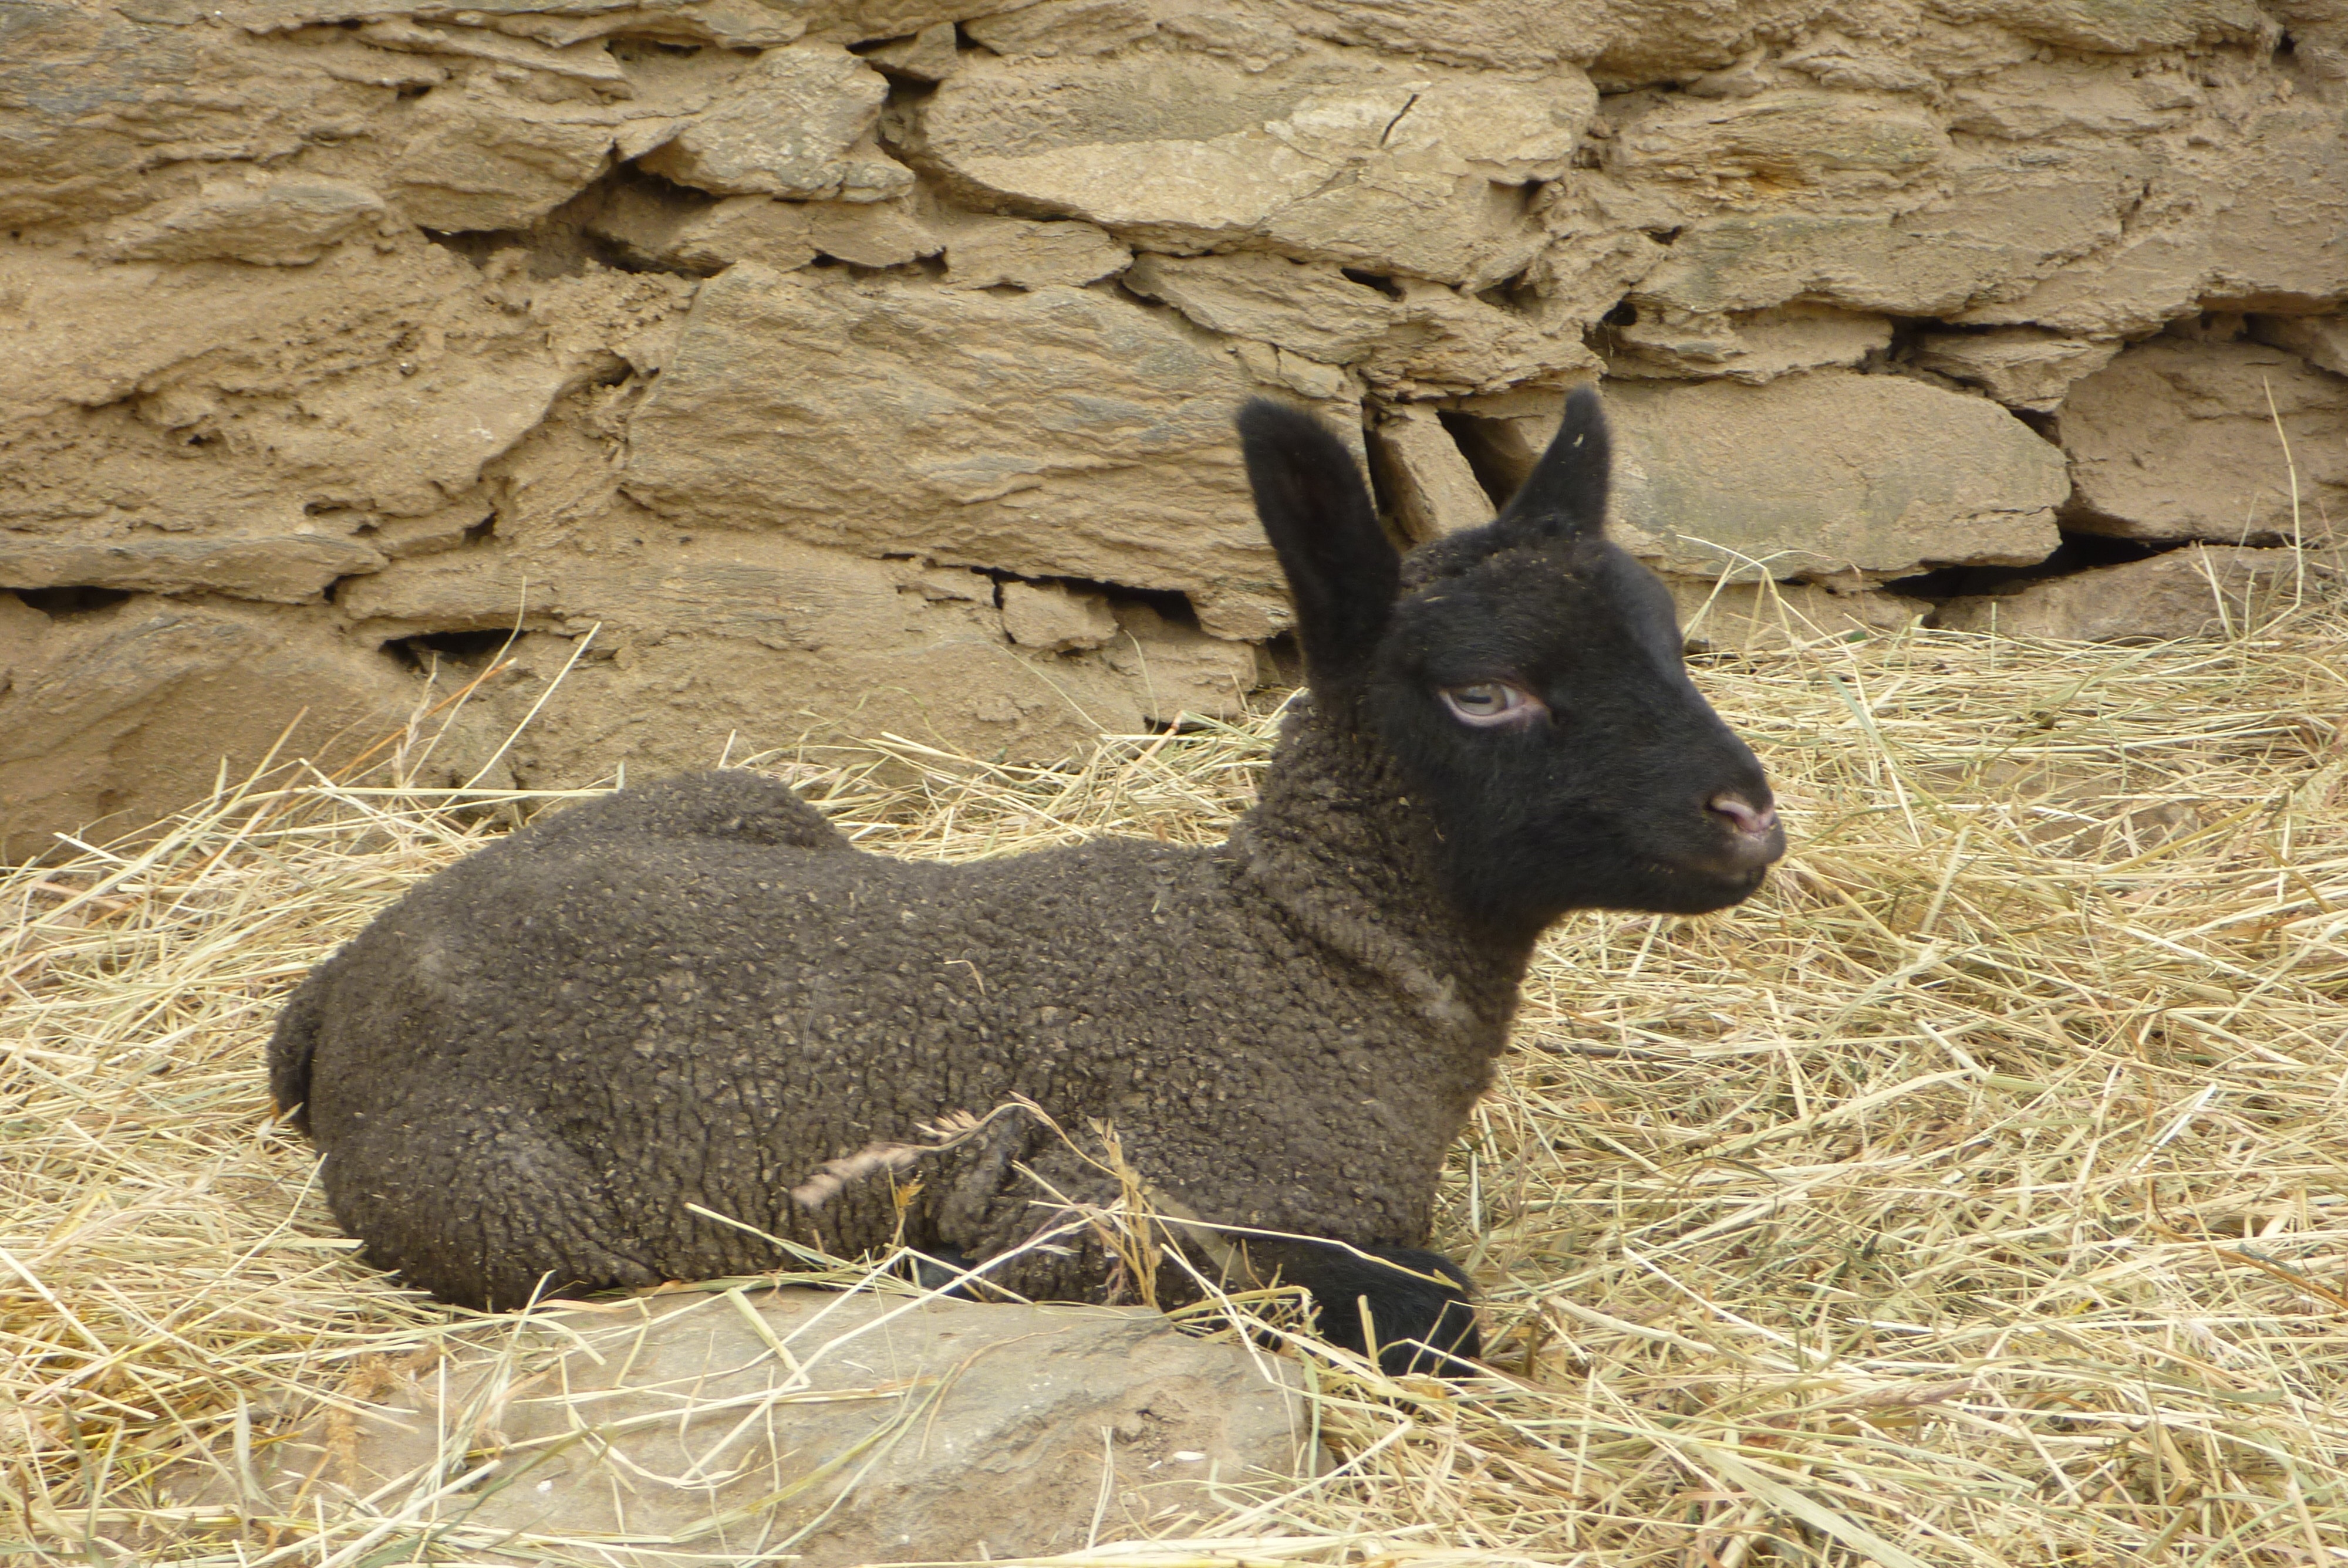
wildlife, sheep, mammal, fauna, lamb, vertebrate, sheeps, clunforest